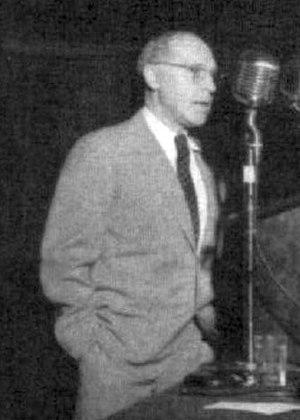
Hermann Joseph Muller est un généticien américain qui a posé les bases de l'étude des effets des rayonnements ionisants sur le génome. Il est lauréat du prix Nobel de physiologie ou médecine de 1946.